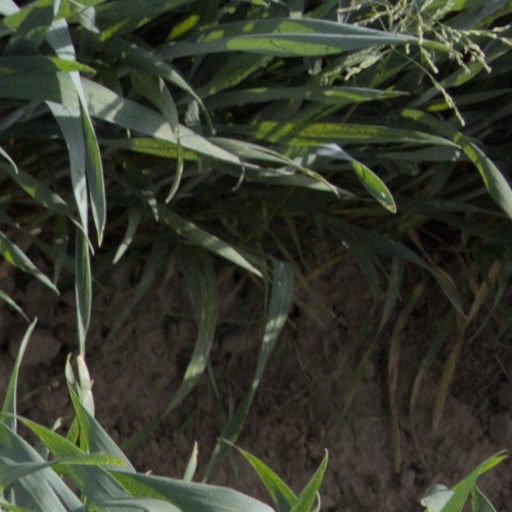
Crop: wheat